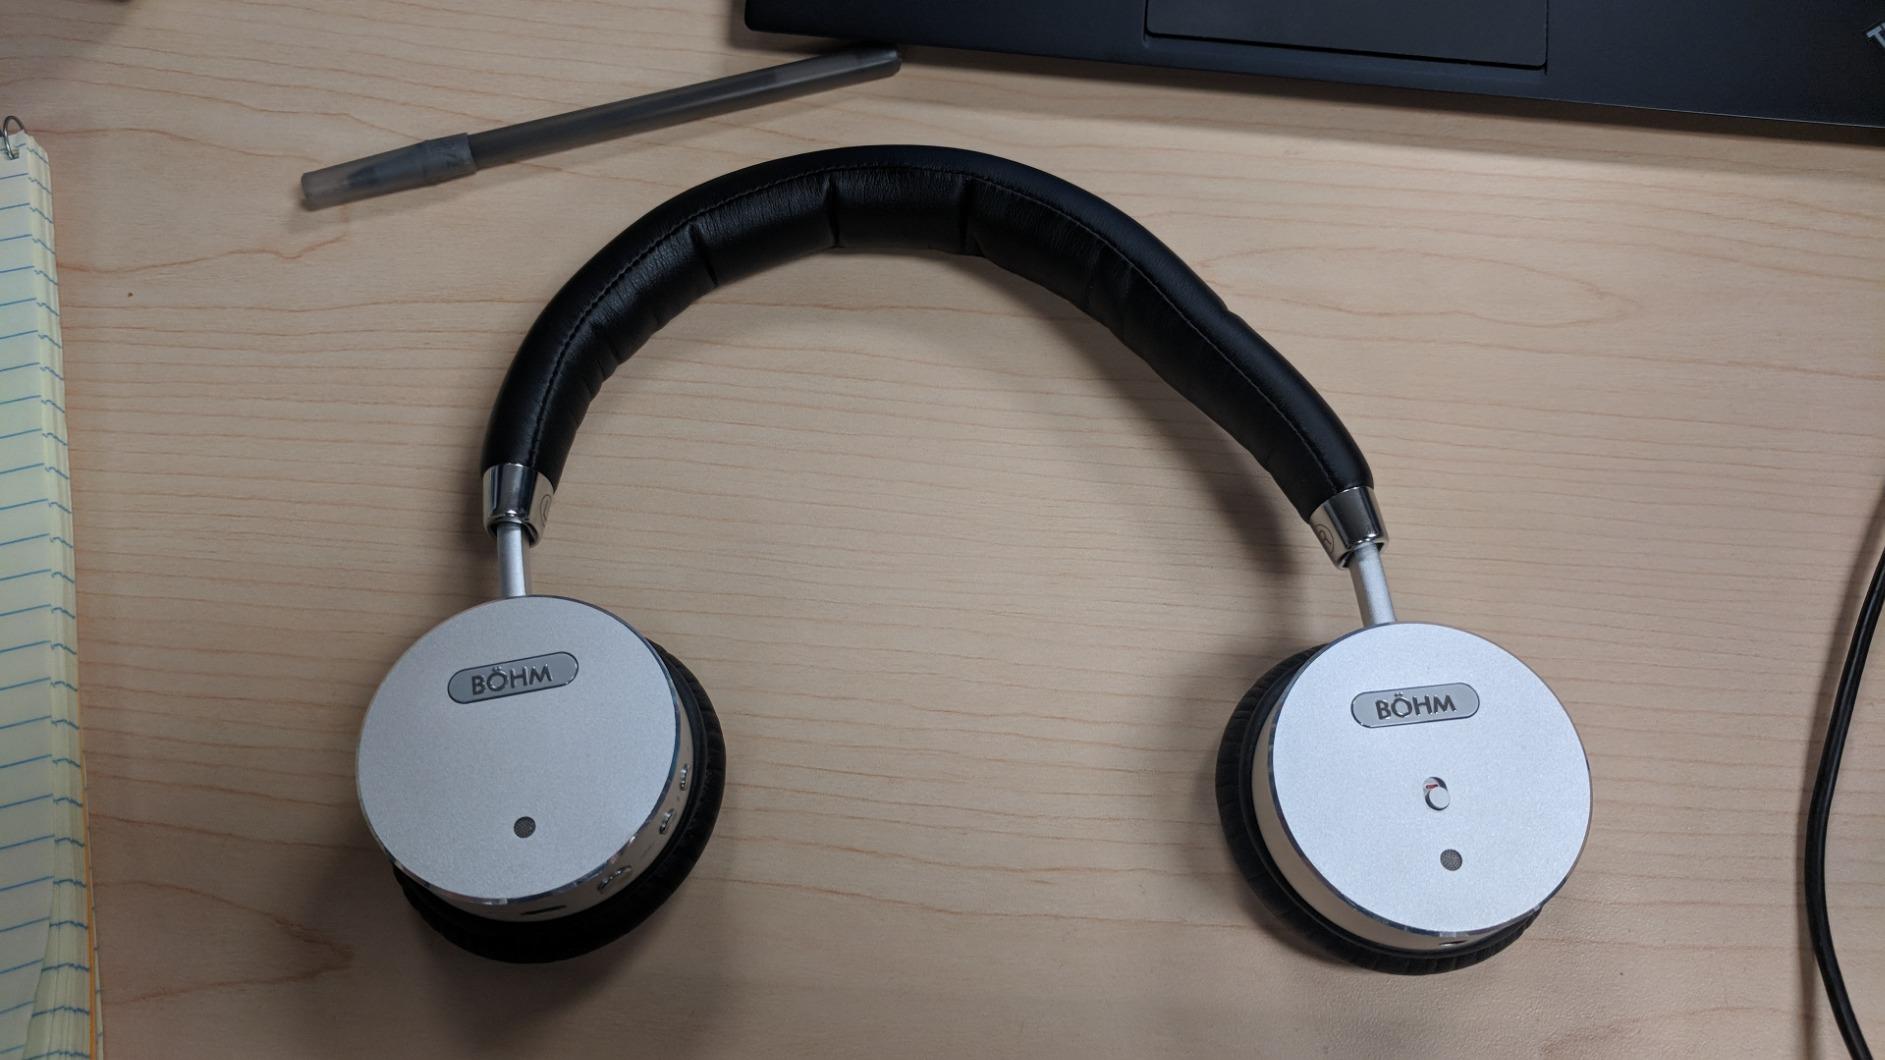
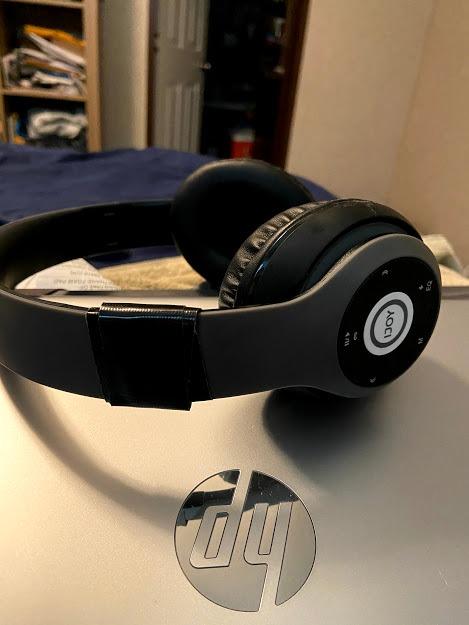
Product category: headphones
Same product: no